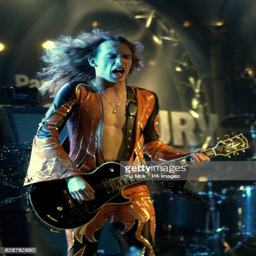
hard rock artist of hard rock artist performing on stage at award category